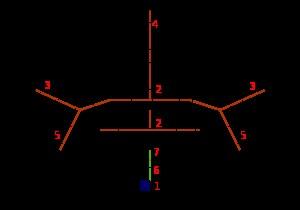
Le fort de Feyzin est un fort construit entre 1875 à 1877 dans la commune de Feyzin. Il est l'un des maillons de la deuxième ceinture de Lyon et plus globalement du système Séré de Rivières. Il abrite actuellement un centre équestre animé et géré par l'UCPA pour le compte de la ville de Feyzin.